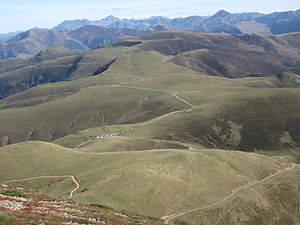
Port de Balès
Port de Balès eller Col de Balès, er et bjergpas, i Frankrig, i departementet Hautes-Pyrénées. Det forbinder landsbyen Ferrère, med Bourg-d`Oueil, Haute-Garonne.